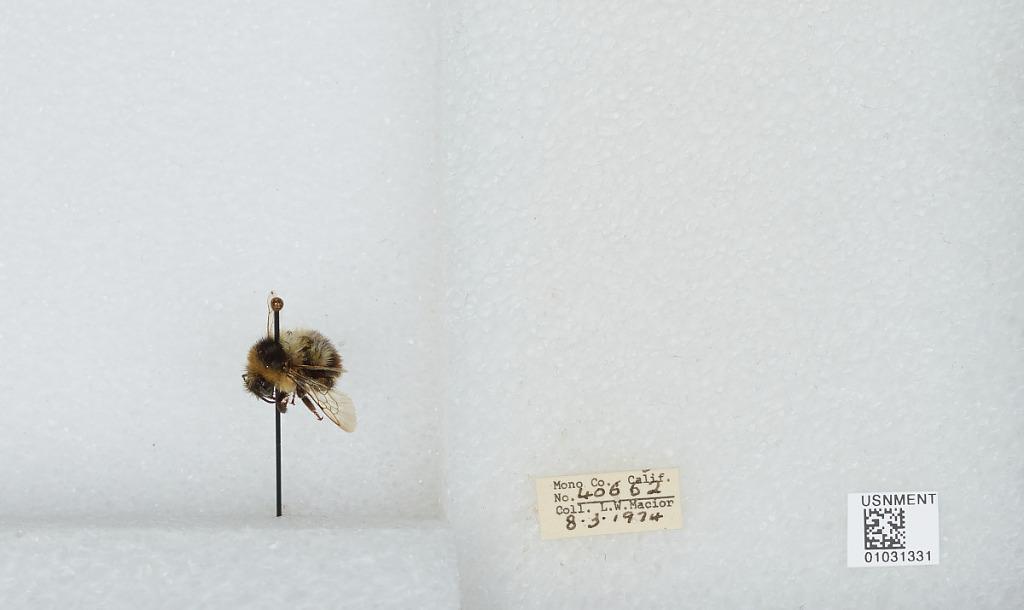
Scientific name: Bombus (Cullumanobombus) rufocinctus Cresson
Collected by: L. Macior
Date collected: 1974-8-3
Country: United States
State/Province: California
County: Mono
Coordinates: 37.92, -118.87